Lyubov Basova

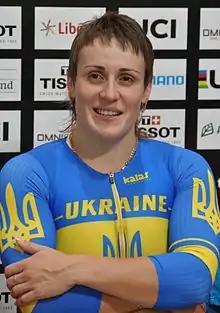
Lyubov Shulika (2016)

At the 2012 Summer Olympics, she competed in the Women's team sprint for the national team, along with the individual sprint and the keirin. At the 2016 Olympics, she was the only Ukrainian track cyclist, qualifying for the women's keirin.